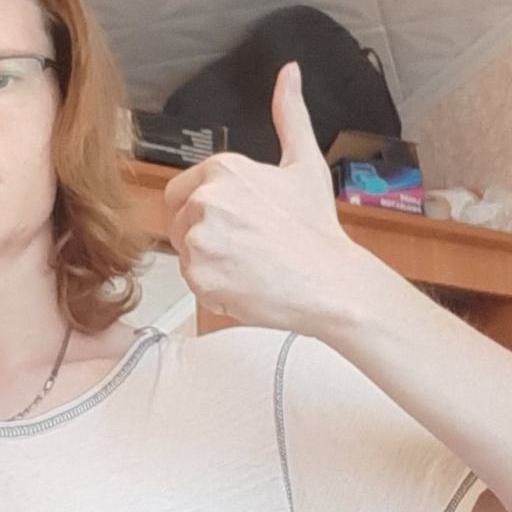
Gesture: like